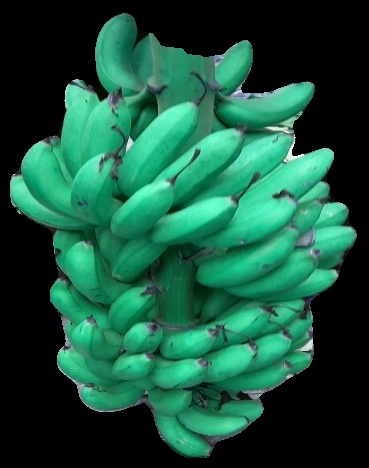
Variety: rasbale
Grade: grade1